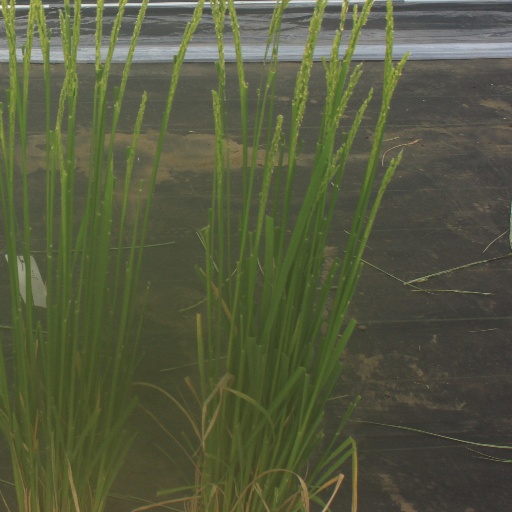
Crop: rice